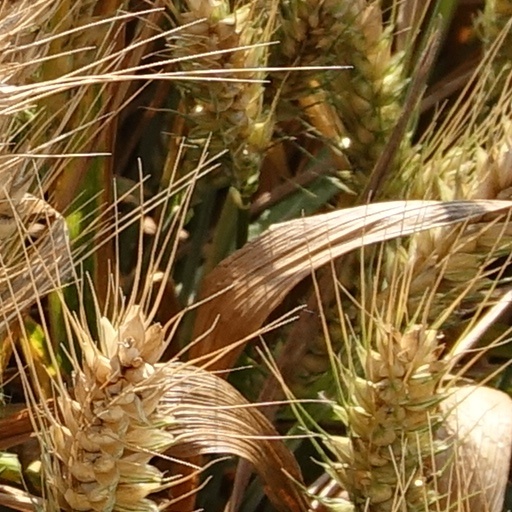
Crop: wheat